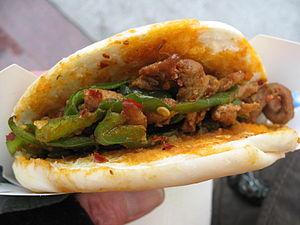
La cuisine du Shaanxi, appelée shancai en Chine, est la cuisine originaire de la province du Shaanxi, dont la capitale est Xi'an.
Cette page présente différents sandwichs et tartines existant à travers le monde.
Le rou jia mo également appelé, est une sorte de petit sandwich, constitué d'un petit pain rond, au milieu duquel on place de la viande, généralement mélangée à du poivron ou piment vert, typique de la cuisine du Shaanxi, dans le nord-ouest de la République populaire de Chine.